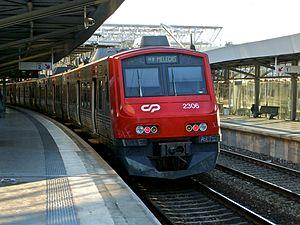
La CP série 2300 est une rame automotrice électrique.